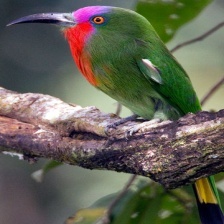
Species: RED BEARDED BEE EATER
Scientific name: NYCTYORNIS AMICTUS
ImageNet parent category: bee_eater